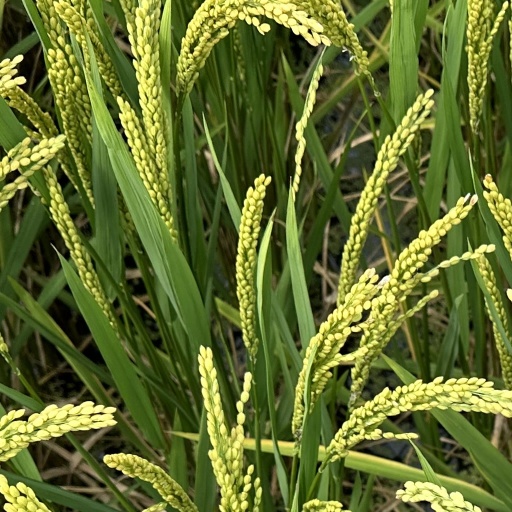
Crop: rice